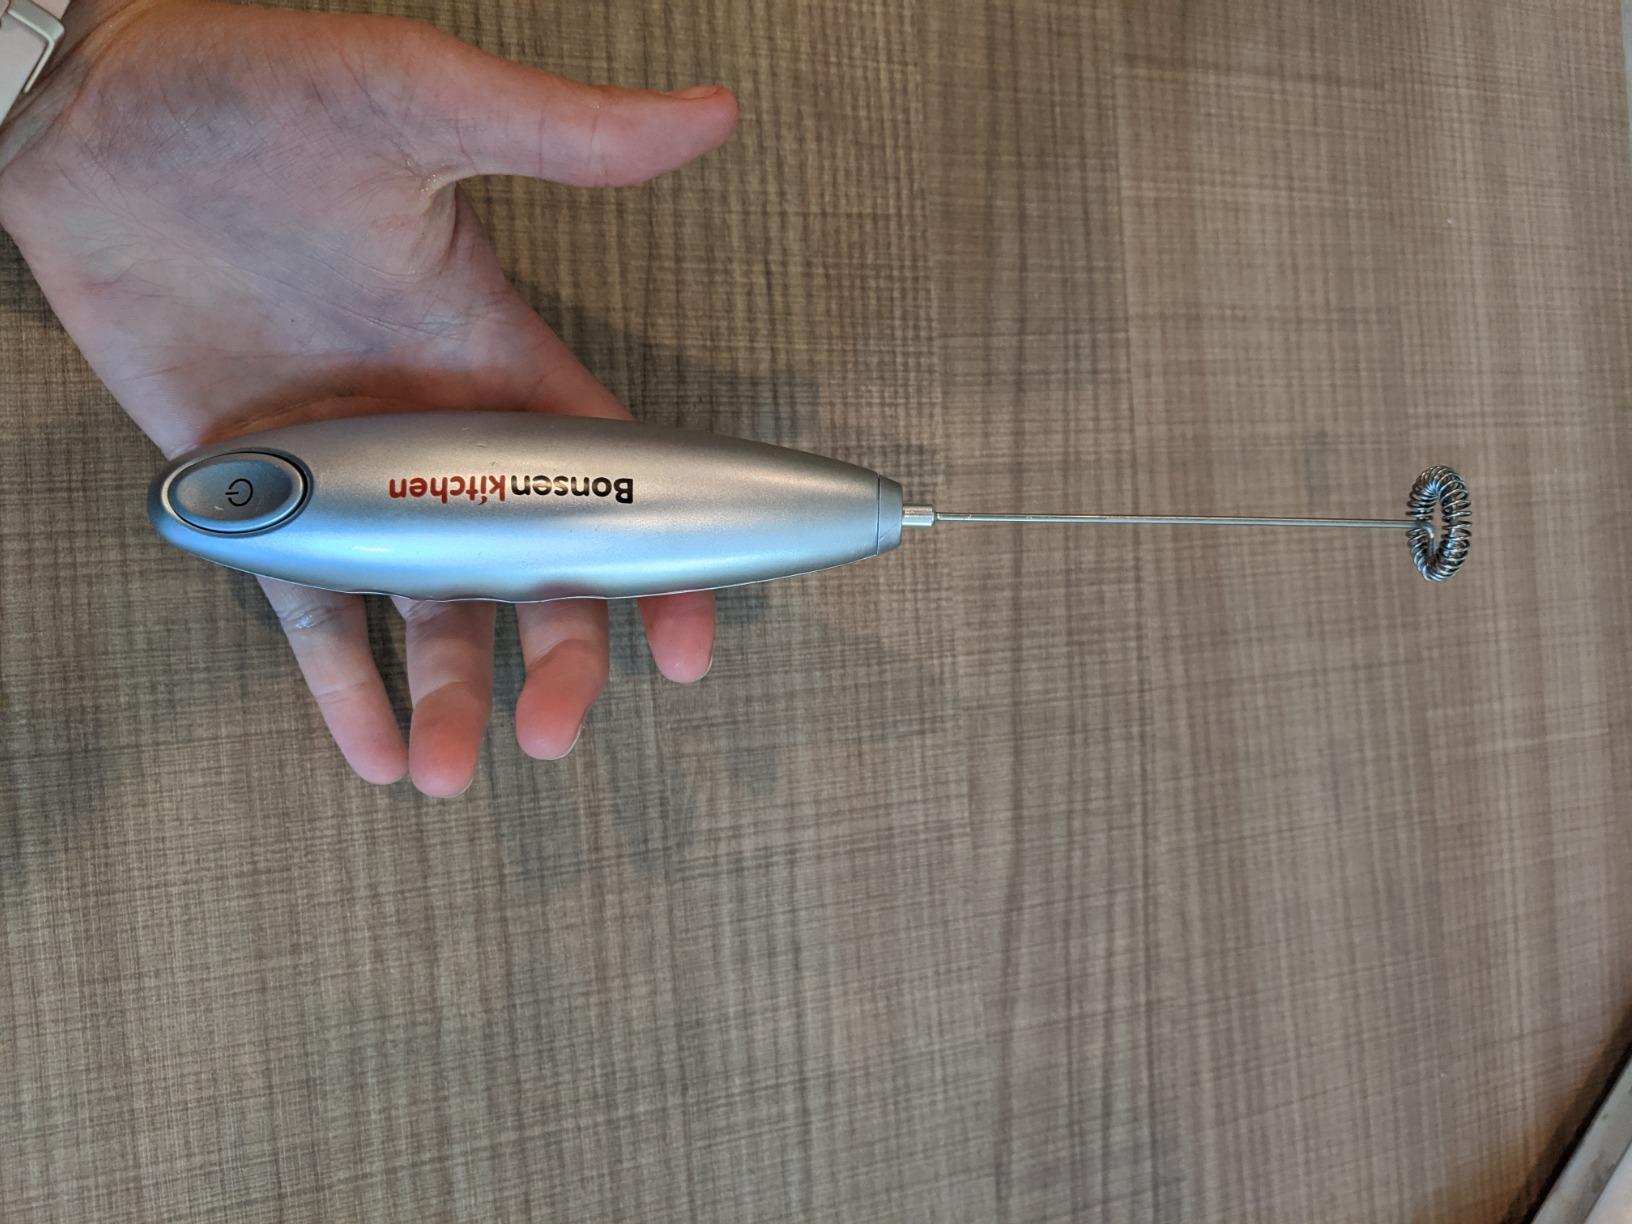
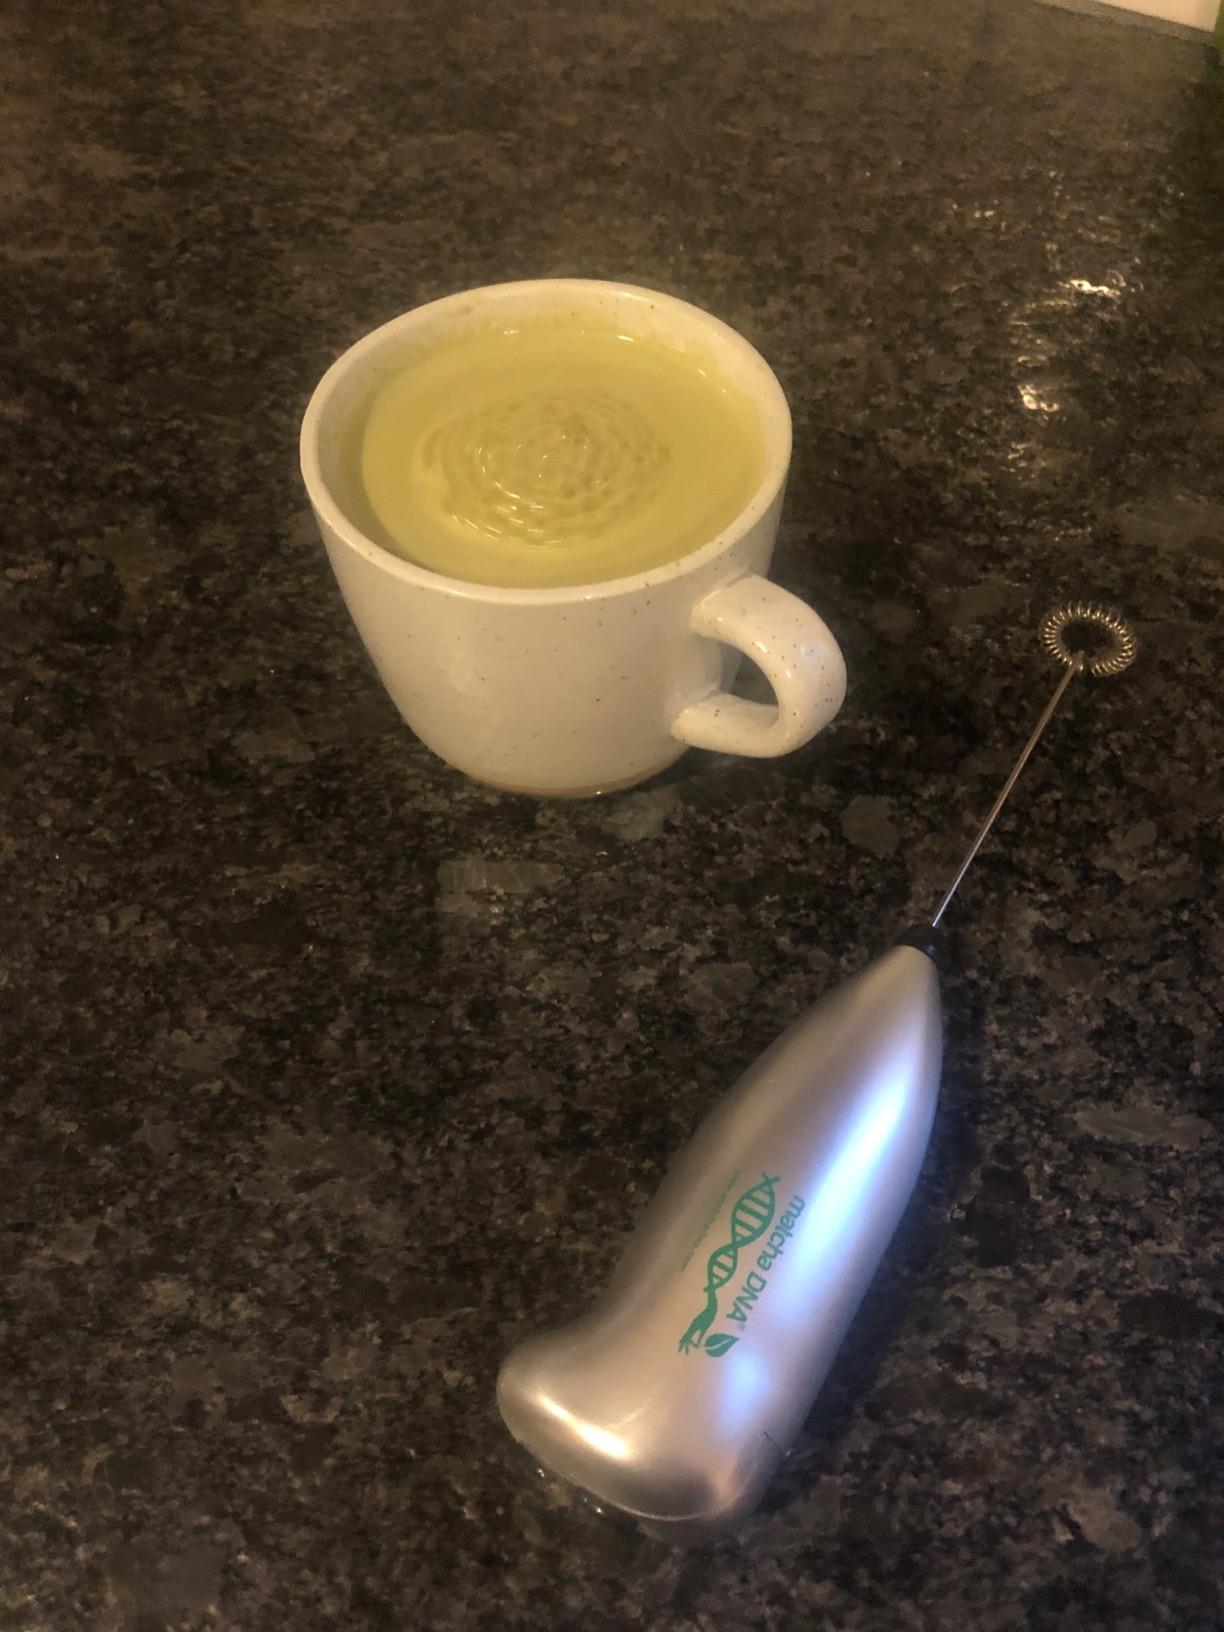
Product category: items_mixer
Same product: no